Pearl S. Buck

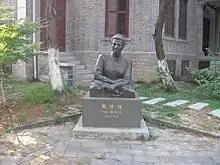
A statue of Pearl S. Buck stands in front of the former residence at Nanjing University

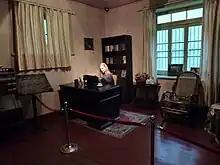
Pearl S. Buck's study in Lushan Pearl S. Buck Villa

Many contemporary reviewers praised Buck's "beautiful prose", even though her "style is apt to degenerate into over-repetition and confusion". Robert Benchley wrote a parody of "The Good Earth" that emphasised these qualities. Peter Conn, in his biography of Buck, argues that despite the accolades awarded to her, Buck's contribution to literature has been mostly forgotten or deliberately ignored by America's cultural gatekeepers. Kang Liao argues that Buck played a "pioneering role in demythologizing China and the Chinese people in the American mind". Phyllis Bentley, in an overview of Buck's work published in 1935, was altogether impressed: "But we may say at least that for the interest of her chosen material, the sustained high level of her technical skill, and the frequent universality of her conceptions, Mrs. Buck is entitled to take rank as a considerable artist. To read her novels is to gain not merely knowledge of China but wisdom about life." These works aroused considerable popular sympathy for China, and helped foment a more critical view of Japan and its aggression.